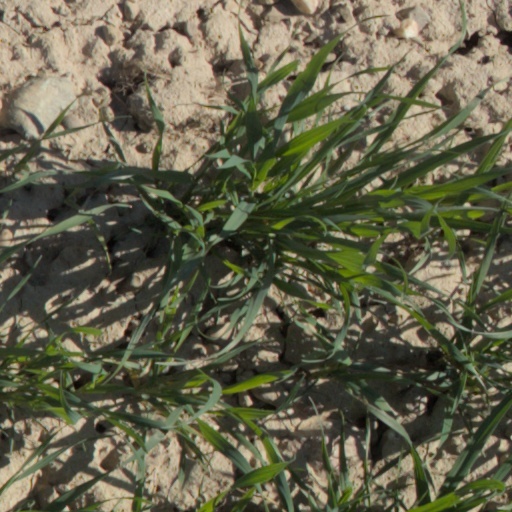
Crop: wheat